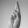
ASL letter: R